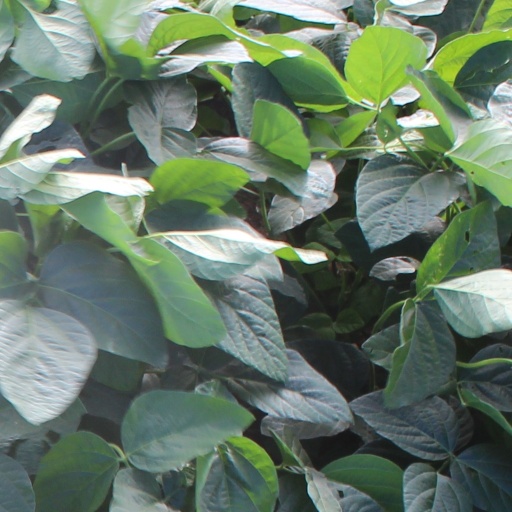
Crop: soybean